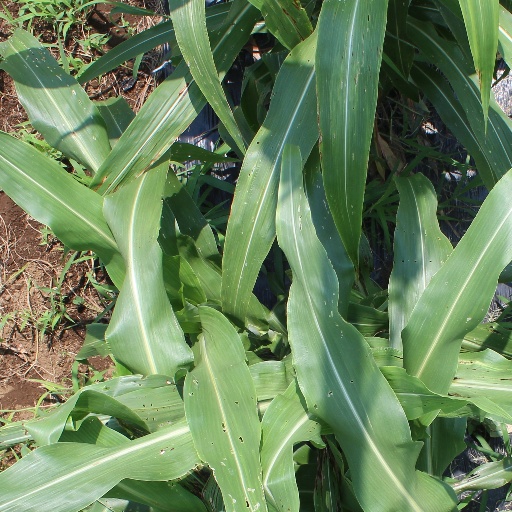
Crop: sorghum